HKUST-1

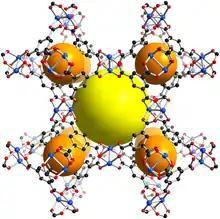
Framework structure of desolvated HKUST-1. The spheres represent two different types of pores within the framework structure. Blue: metal, red: oxygen, black: carbon.

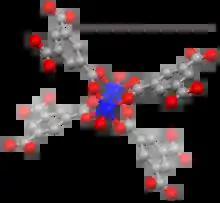
Paddlewheel unit (secondary building unit) of the HKUST-1 structure in the hydrated state. One water molecules is coordinated to each of metal center at the axial position.

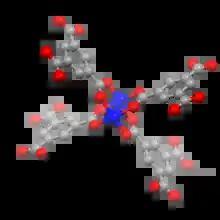
Paddlewheel unit (secondary building unit) of the HKUST-1 structure in the dehydrated state. The axial positions at the metal centers are not occupied (= coordinatively unsaturated site, CUS).

HKUST-1 (HKUST ⇒ Hong Kong University of Science and Technology), which is also called MOF-199, is a material in the class of metal-organic frameworks (MOFs). Metal-organic frameworks are crystalline materials, in which metals are linked by ligands (so-called linker molecules) to form repeating coordination motives extending in three dimensions. The HKUST-1 framework is built up of dimeric metal units, which are connected by benzene-1,3,5-tricarboxylate linker molecules. The paddlewheel unit is the commonly used structural motif to describe the coordination environment of the metal centers and also called secondary building unit (SBU) of the HKUST-1 structure. The paddlewheel is built up of four benzene-1,3,5-tricarboxylate linkers molecules, which bridge two metal centers. One water molecules is coordinated to each of the two metal centers at the axial position of the paddlewheel unit in the hydrated state, which is usually found if the material is handled in air. After an activation process (heating, vacuum), these water molecules can be removed (dehydrated state) and the coordination site at the metal atoms is left unoccupied. This unoccupied coordination site is called coordinatively unsaturated site (CUS) and can be accessed by other molecules.